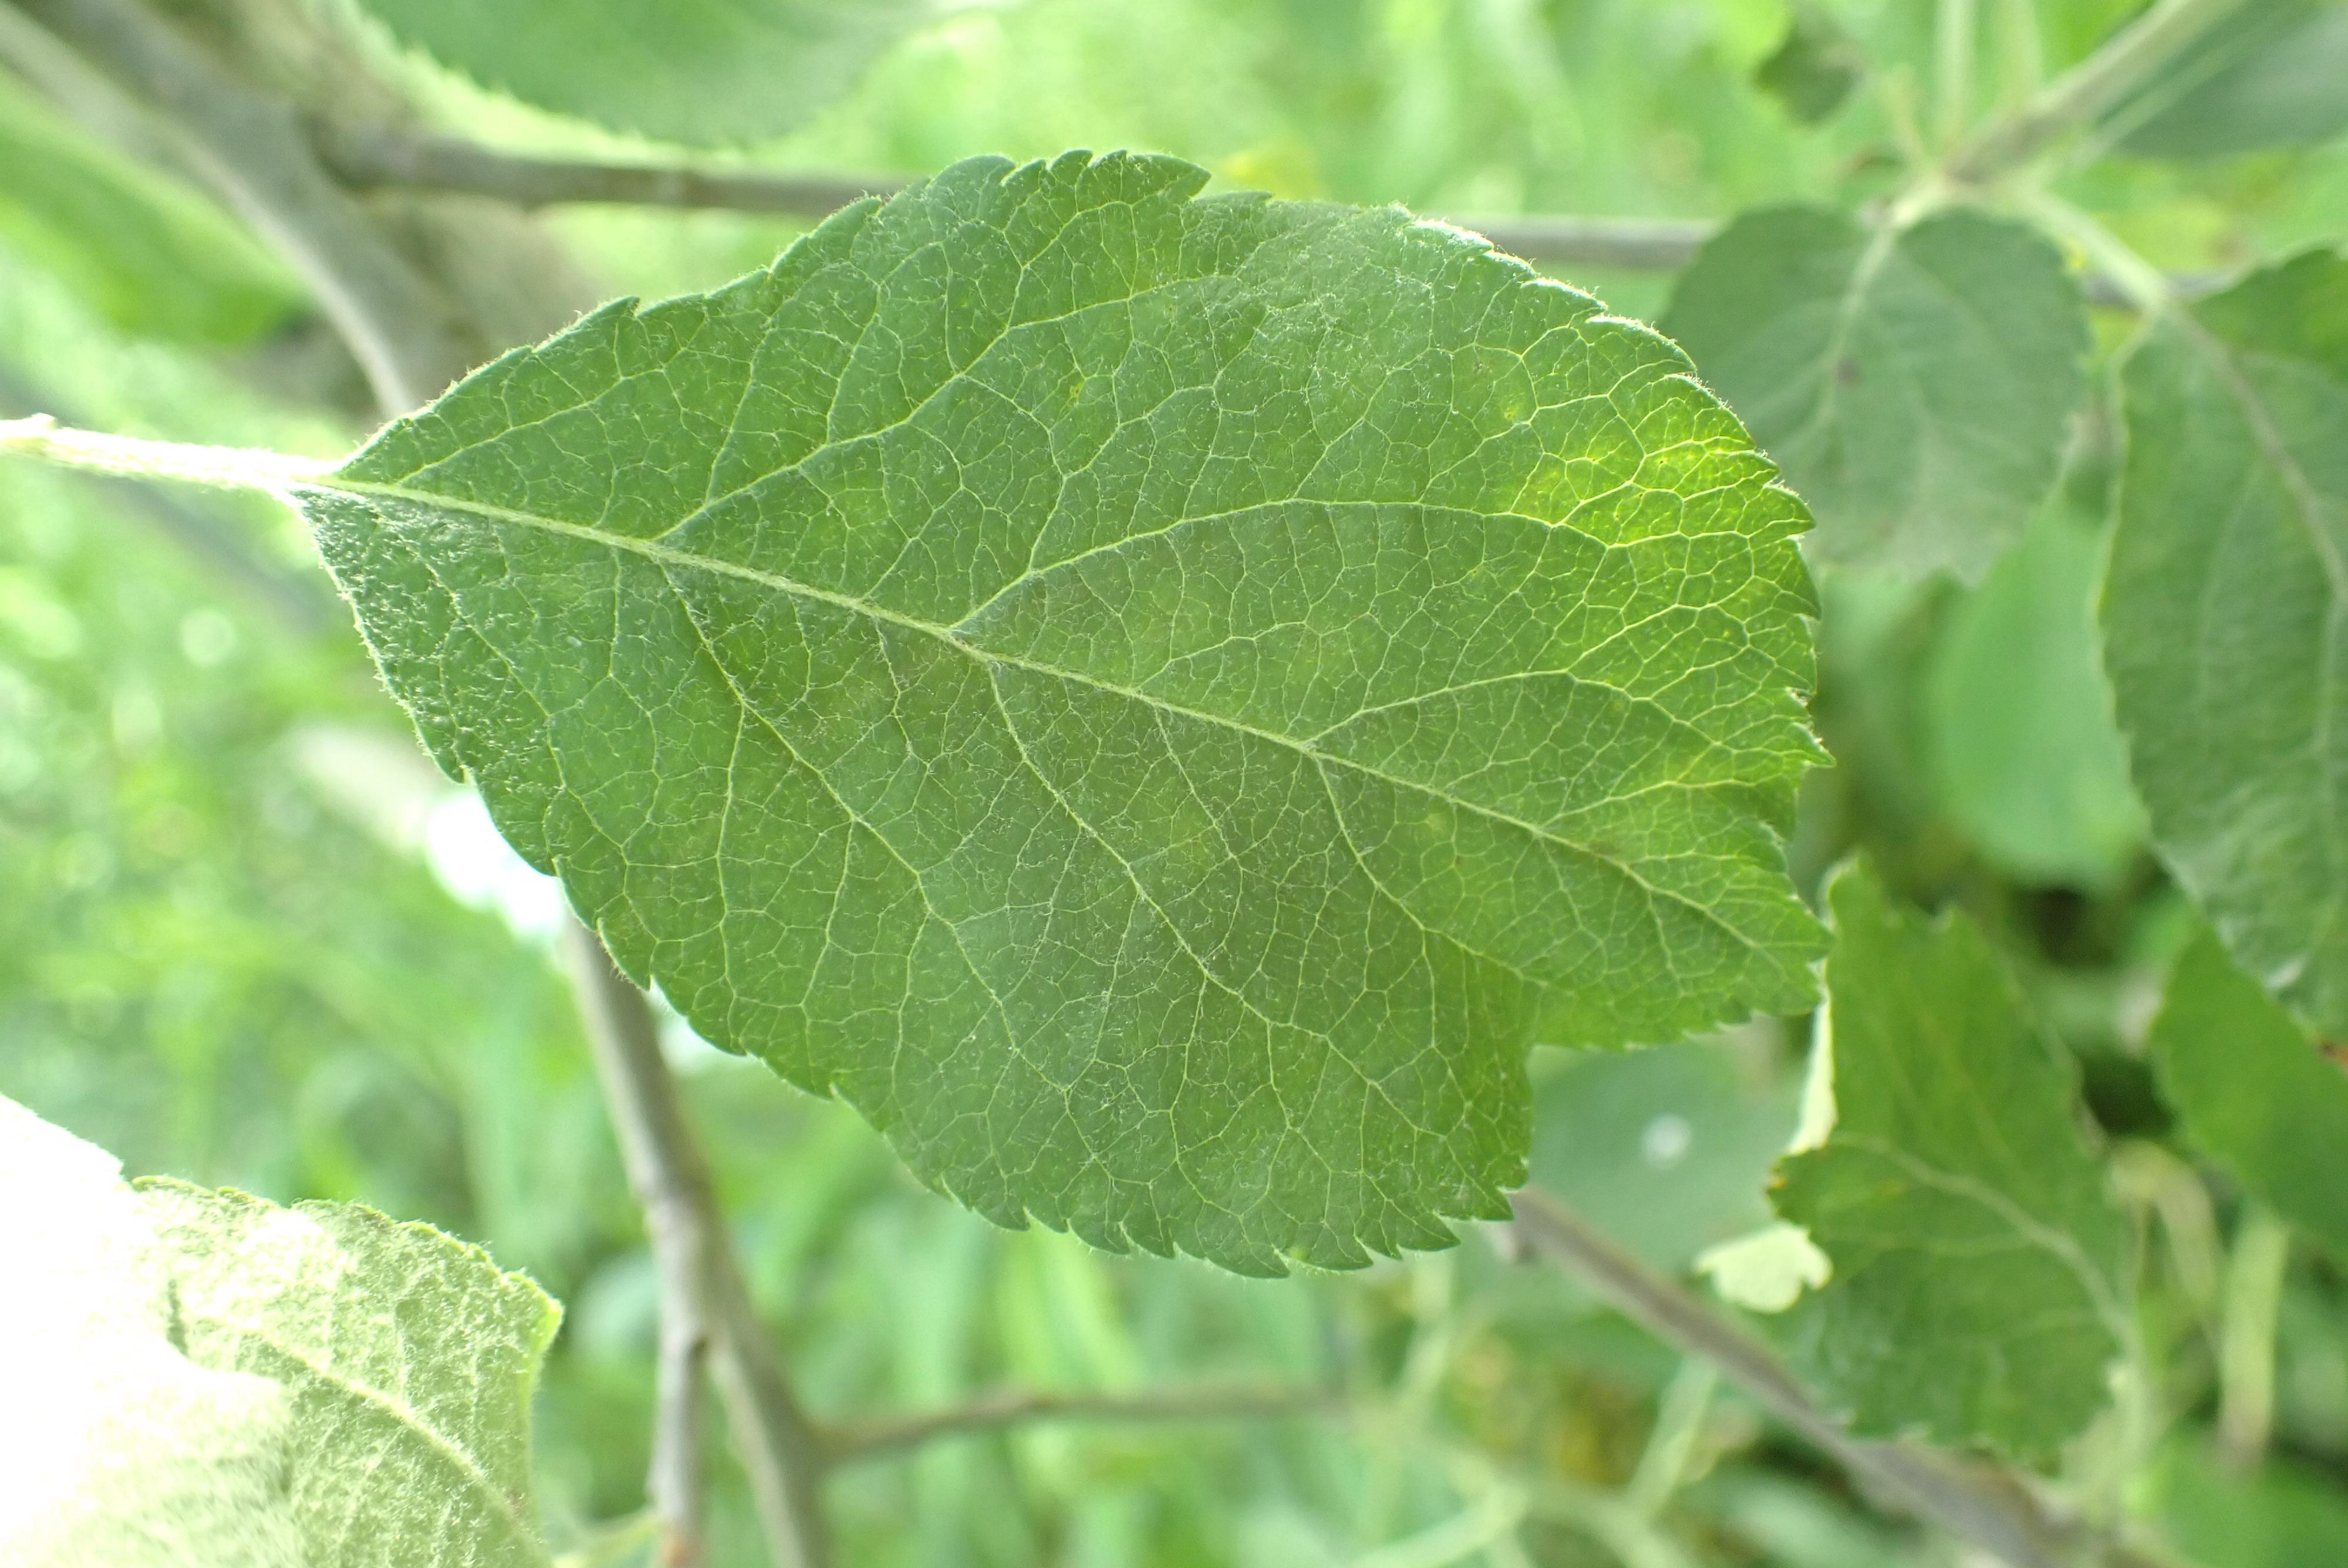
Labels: scab